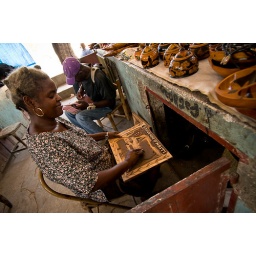
A woman carefully sanding a hand-carved wooden board prior to staining and finishing in a street shop in Port Au Prince